Samuel Wilson

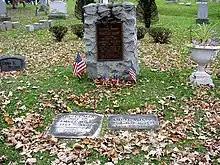
Wilson's grave in Troy, New York

Wilson died July 31, 1854, at the age of 87. He was originally buried in Mt. Ida Cemetery, but later transferred to Oakwood Cemetery in Troy. Monuments mark his birthplace in Arlington, Massachusetts, and site of burial in Troy, New York. A New Hampshire historical marker (number 35) titled "Uncle Sam's House" marks his boyhood home in Mason, New Hampshire.